Battle of Glorieta Pass

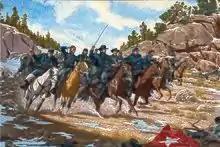
Action at Apache Canyon

Both Scurry and Slough decided to attack on March 28 and set out early to do so. Expecting the Confederates to remain in Apache Canyon, Slough sent Chivington with two infantry battalions, under Lewis and Wynkoop, out in a circling movement with orders to go hide out at Glorieta Pass and hit the Texans in the flank once Slough's main force had engaged their front. Chivington did as ordered, and his men waited above the pass for Slough and the enemy to arrive. Instead of remaining at Apache Canyon as Slough had expected, though, Scurry advanced down the canyon more rapidly than Slough had anticipated. Scurry believed the Union force was retreating to Fort Union. He intended to attack them until Green could arrive. One cannon and a small guard were left at Johnson's Ranch, while the rest of the Confederate force—more than 1000 men—marched eastwards along the Santa Fe Trail.